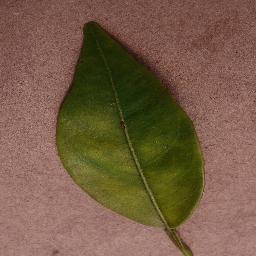
Label: Orange___Haunglongbing_(Citrus_greening)